Eigenvalues and eigenvectors

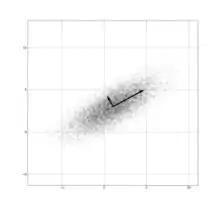
PCA of the multivariate Gaussian distribution centered at formula_196 with a standard deviation of 3 in roughly the formula_197 direction and of 1 in the orthogonal direction. The vectors shown are unit eigenvectors of the (symmetric, positive-semidefinite) covariance matrix scaled by the square root of the corresponding eigenvalue. Just as in the one-dimensional case, the square root is taken because the standard deviation is more readily visualized than the variance.

The eigendecomposition of a symmetric positive semidefinite (PSD) matrix yields an orthogonal basis of eigenvectors, each of which has a nonnegative eigenvalue. The orthogonal decomposition of a PSD matrix is used in multivariate analysis, where the sample covariance matrices are PSD. This orthogonal decomposition is called principal component analysis (PCA) in statistics. PCA studies linear relations among variables. PCA is performed on the covariance matrix or the correlation matrix (in which each variable is scaled to have its sample variance equal to one). For the covariance or correlation matrix, the eigenvectors correspond to principal components and the eigenvalues to the variance explained by the principal components. Principal component analysis of the correlation matrix provides an orthogonal basis for the space of the observed data: In this basis, the largest eigenvalues correspond to the principal components that are associated with most of the covariability among a number of observed data.